Stockholm Palace

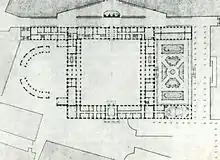
Tessin's finished plan, 1697

After the fire, the Regency Council of King Charles XII under the direction of the Queen dowager Hedvig Eleonora of Holstein-Gottorp at the Karlberg Palace that a new castle should be built on the walls of the burnt castle. Nicodemus Tessin the Younger was the architect appointed to draw and build the new Stockholm Palace. At the same time that Tessin's plans were approved, he was appointed head of the construction of the palace as part of his new position: "Överintendent över de Kungliga Slotten" (Superintendent of the Royal Castles), a kind of castle architect. Göran Josuæ Törnquist (later ennobled Adelcrantz) became the Assisting intendent and his deputy, an important position at the construction site, and Hans Conradt Buchegger became general contractor for the palace construction. In 1697, Abraham Winantz Svanssköld, Tessin's half-brother, was appointed deputy castle and court architect. Together with Tessin he was active at the palace construction, and they were helped by several German journeymen. Important sculptors and craftsmen during the first years of the construction were, among others, René Chauveau, Bernard Foucquet and his son Jacques Foucquet.